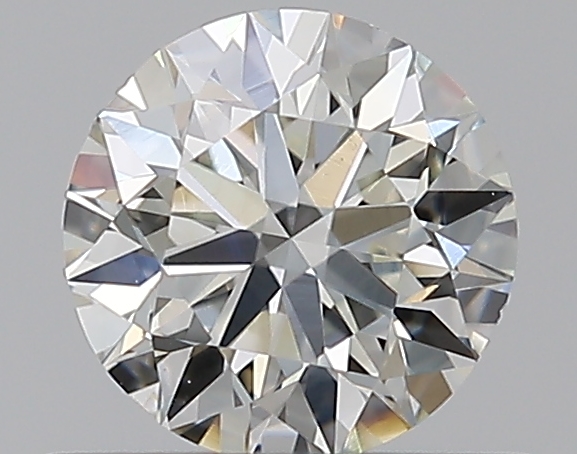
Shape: round
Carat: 0.5
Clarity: VS1
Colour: I
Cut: VG
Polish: EX
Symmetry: VG
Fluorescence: F
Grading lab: GIA
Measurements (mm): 5.03 x 5.08 x 3.15